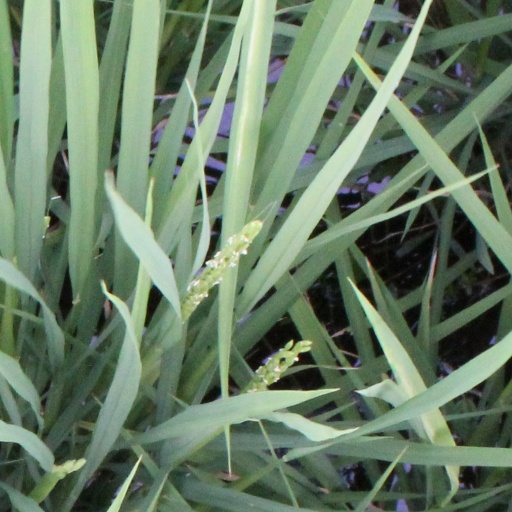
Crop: rice